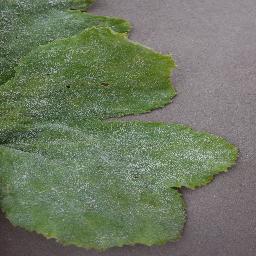
Label: Squash___Powdery_mildew